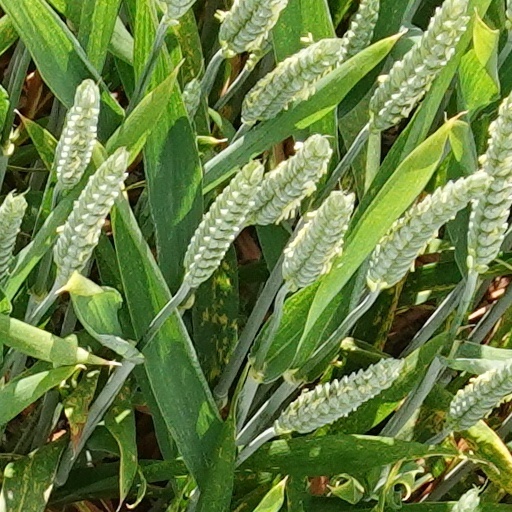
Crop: wheat